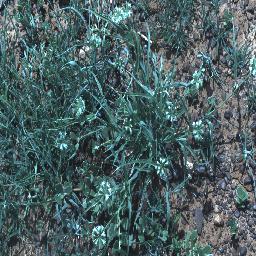
Label: negative